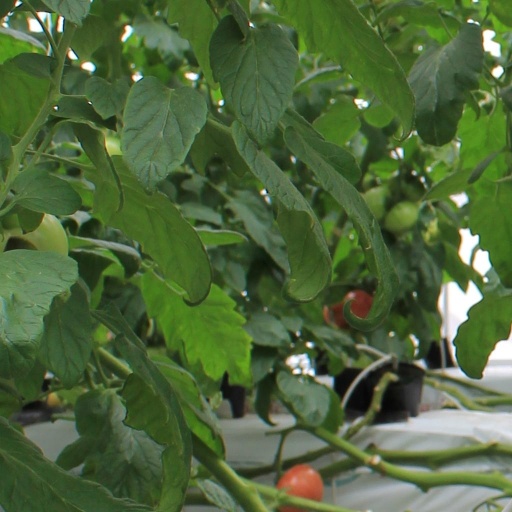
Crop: tomato